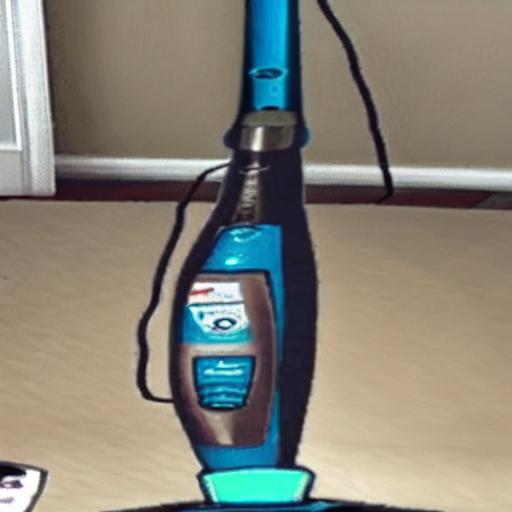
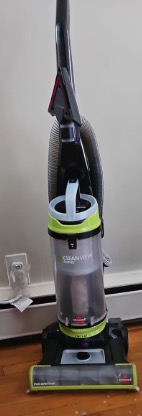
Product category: items_vacuum
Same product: no